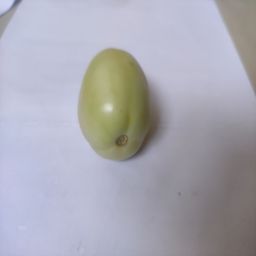
Crop: Tomato
Quality: Unripe